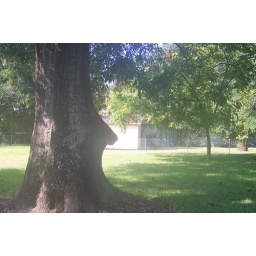
This tree is on 4th street in Pineville, LA.  Looks like the tree has a big nose.